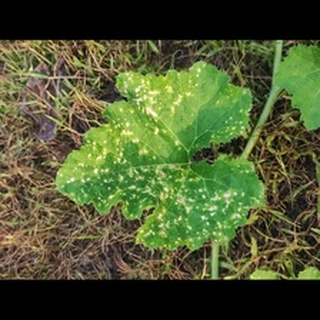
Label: pumpkin_powdery_mildew